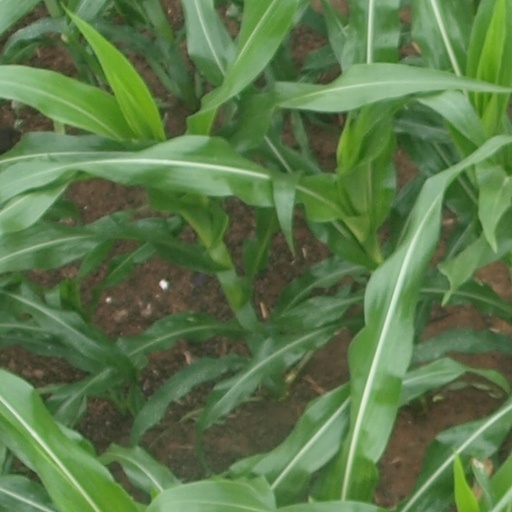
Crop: maize; corn